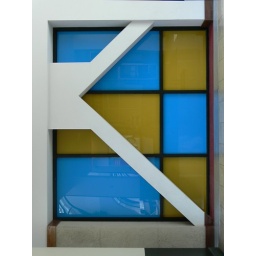
wall by the movie theater at the mall.